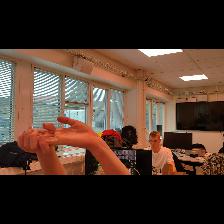
Label: Human